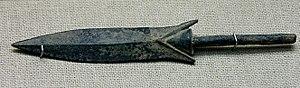
Pointe de flèche. Bronze, IVe siècle av. J.-C. Provenance